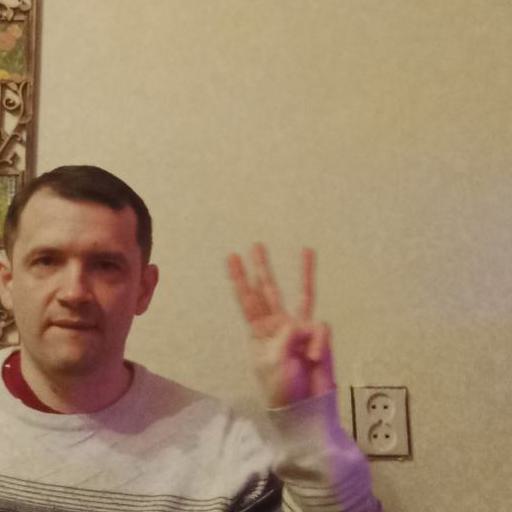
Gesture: three